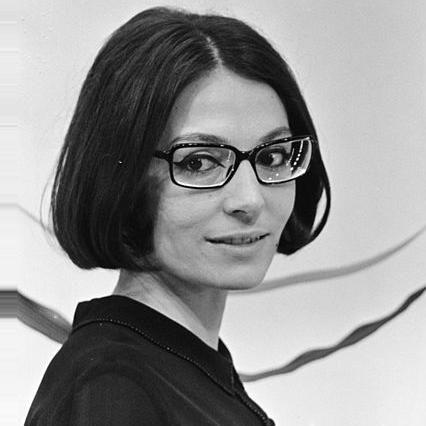
Age: 31